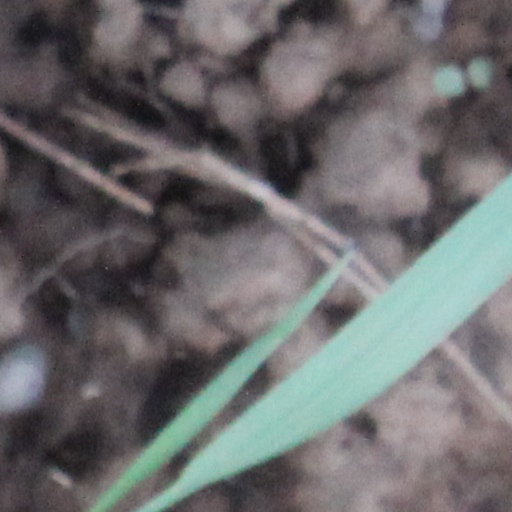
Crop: wheat